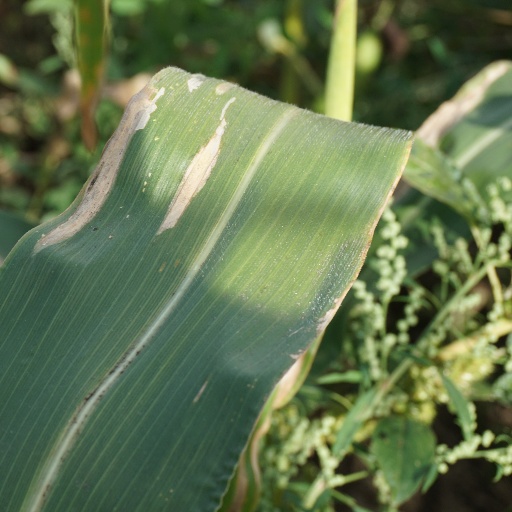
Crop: maize; corn